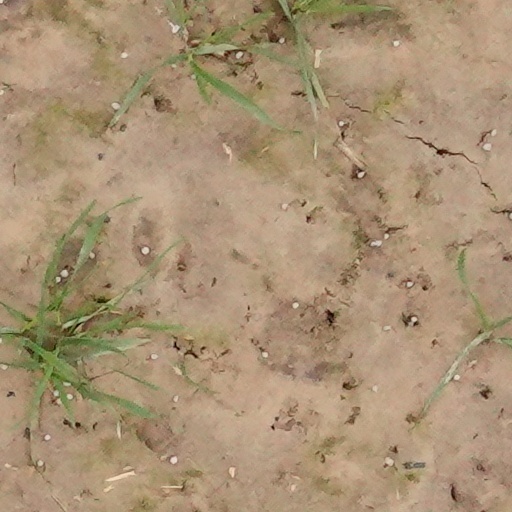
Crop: wheat